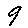
Label: 9